Andreas Bloch

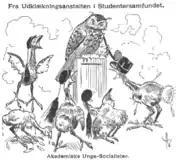
Caricature from . Andreas Bloch (1908)

Andreas Schroeter Schelver Bloch was born on the Hellerud farm in Skedsmo, in Akershus county, Norway, as the son of Jens Peter Blankenborg Bloch (1817–1892) and Anne Julie Margrethe Schroeter (1827–1895).